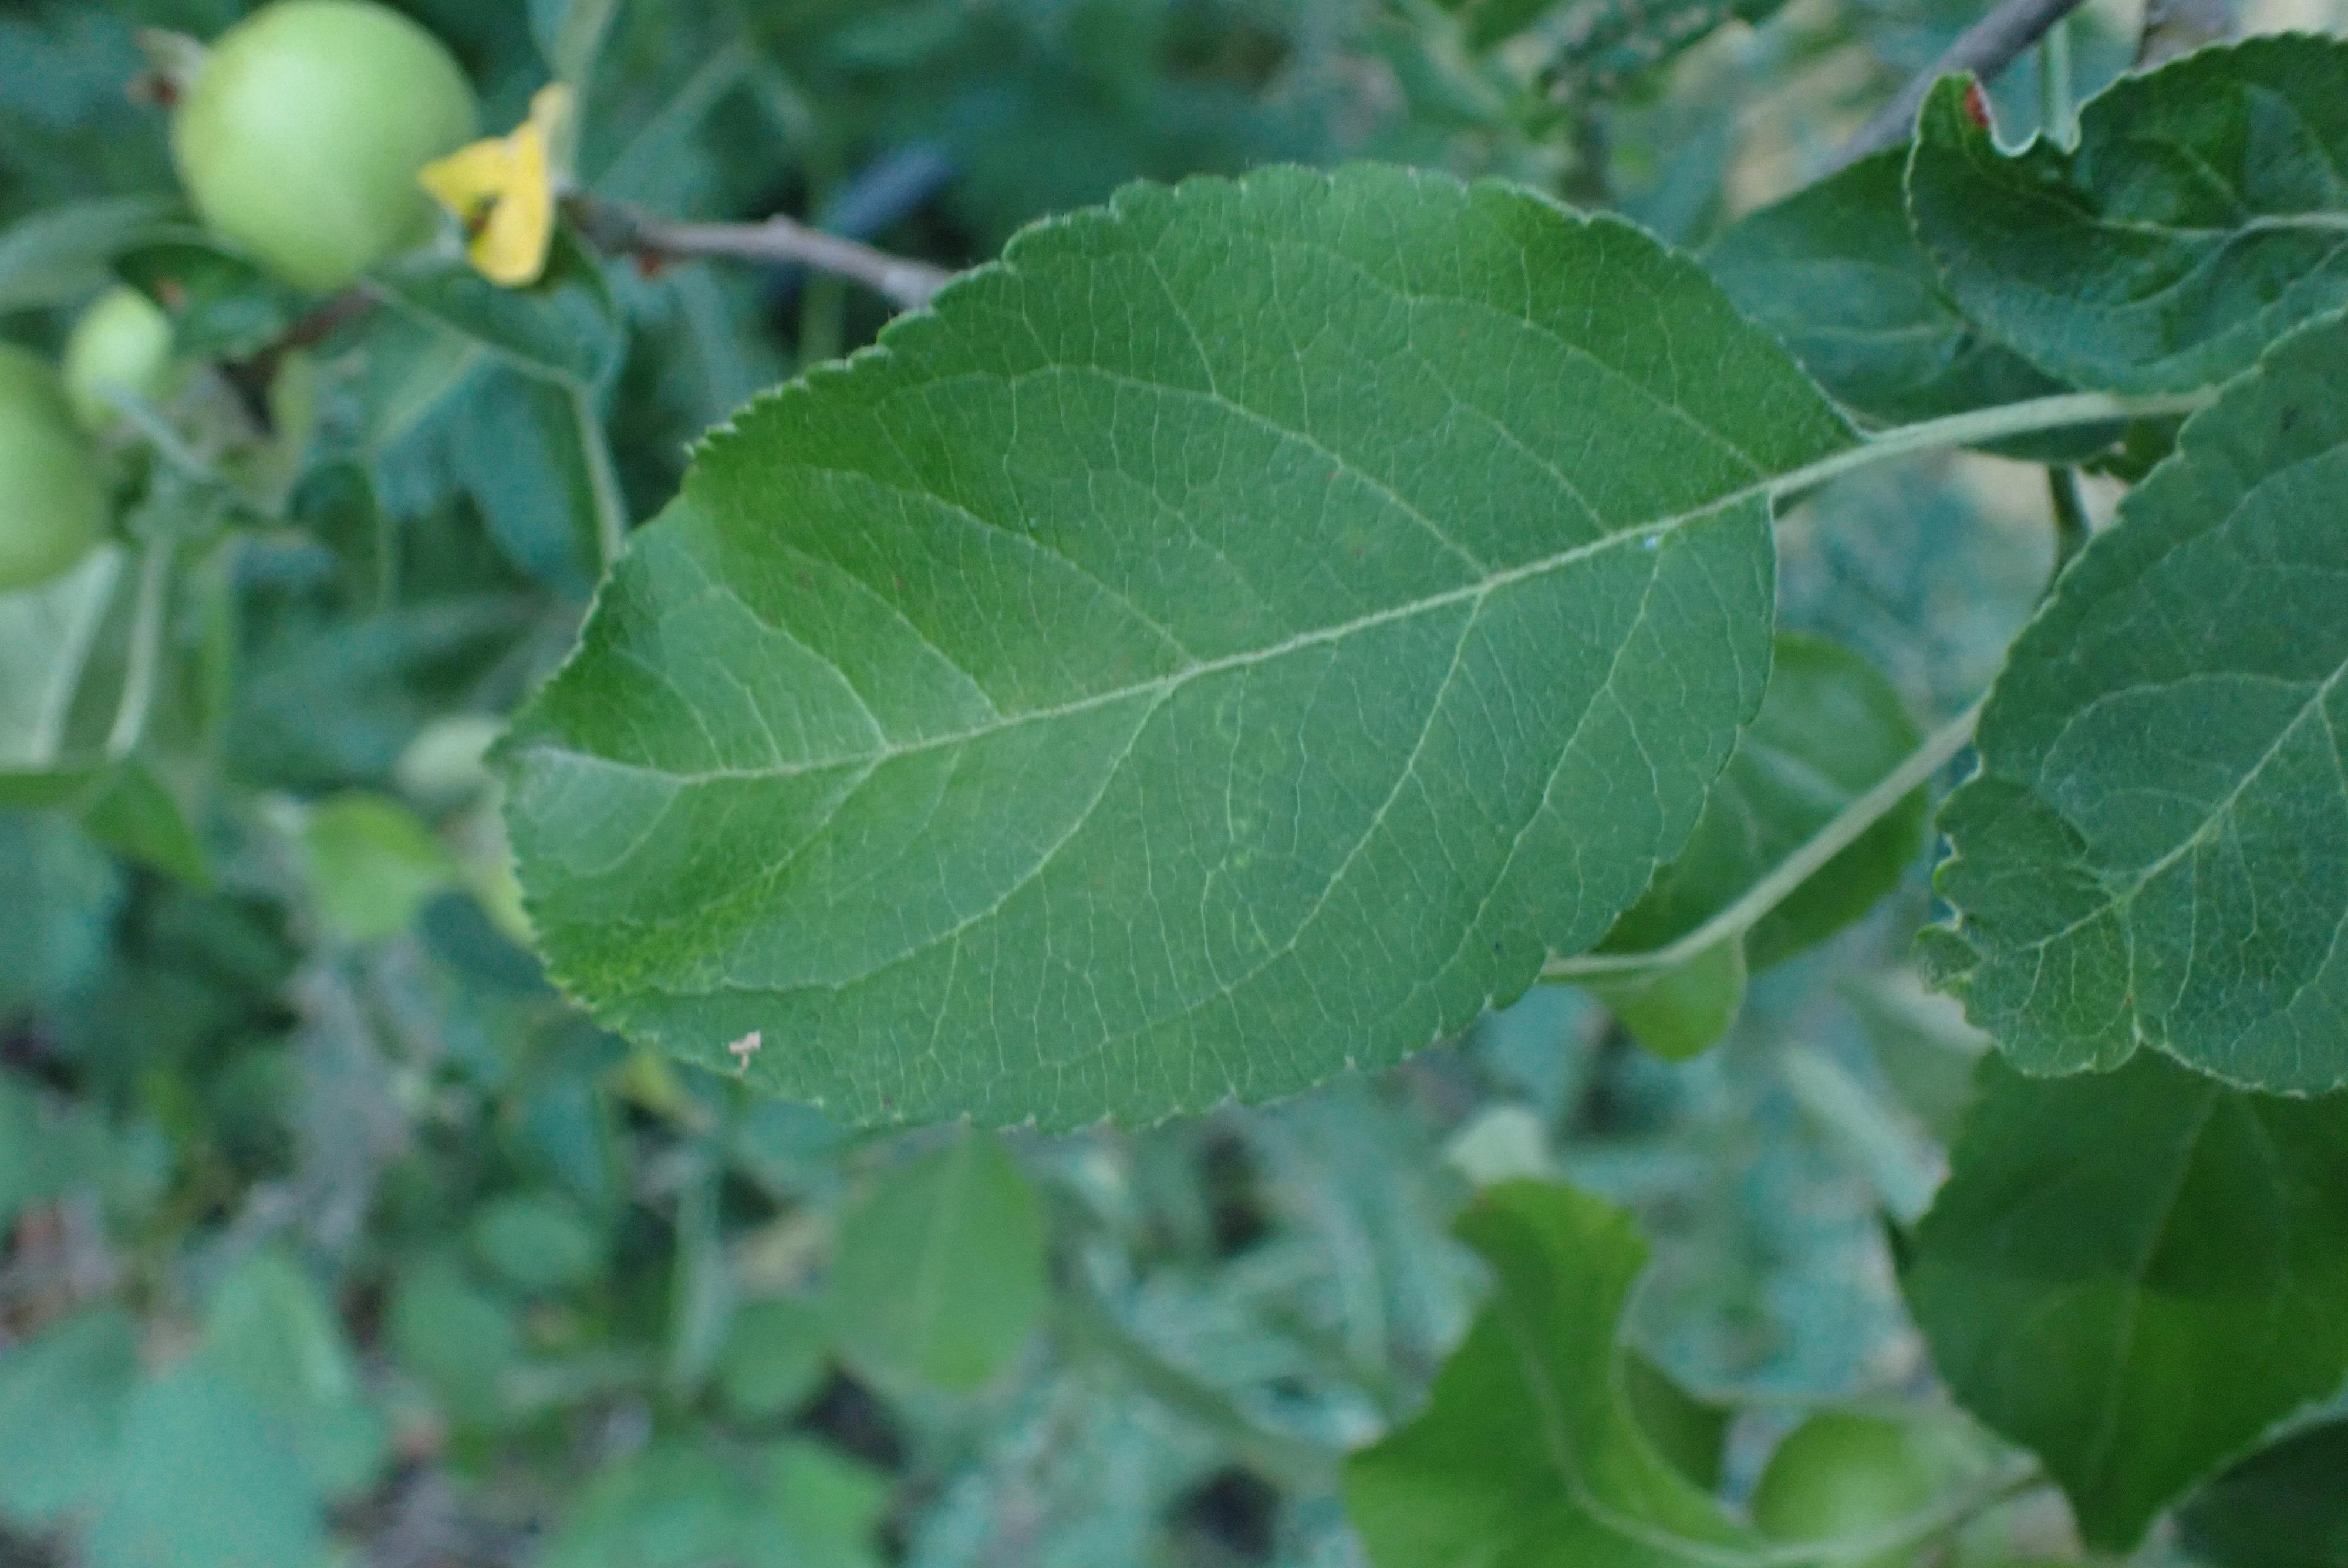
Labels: healthy